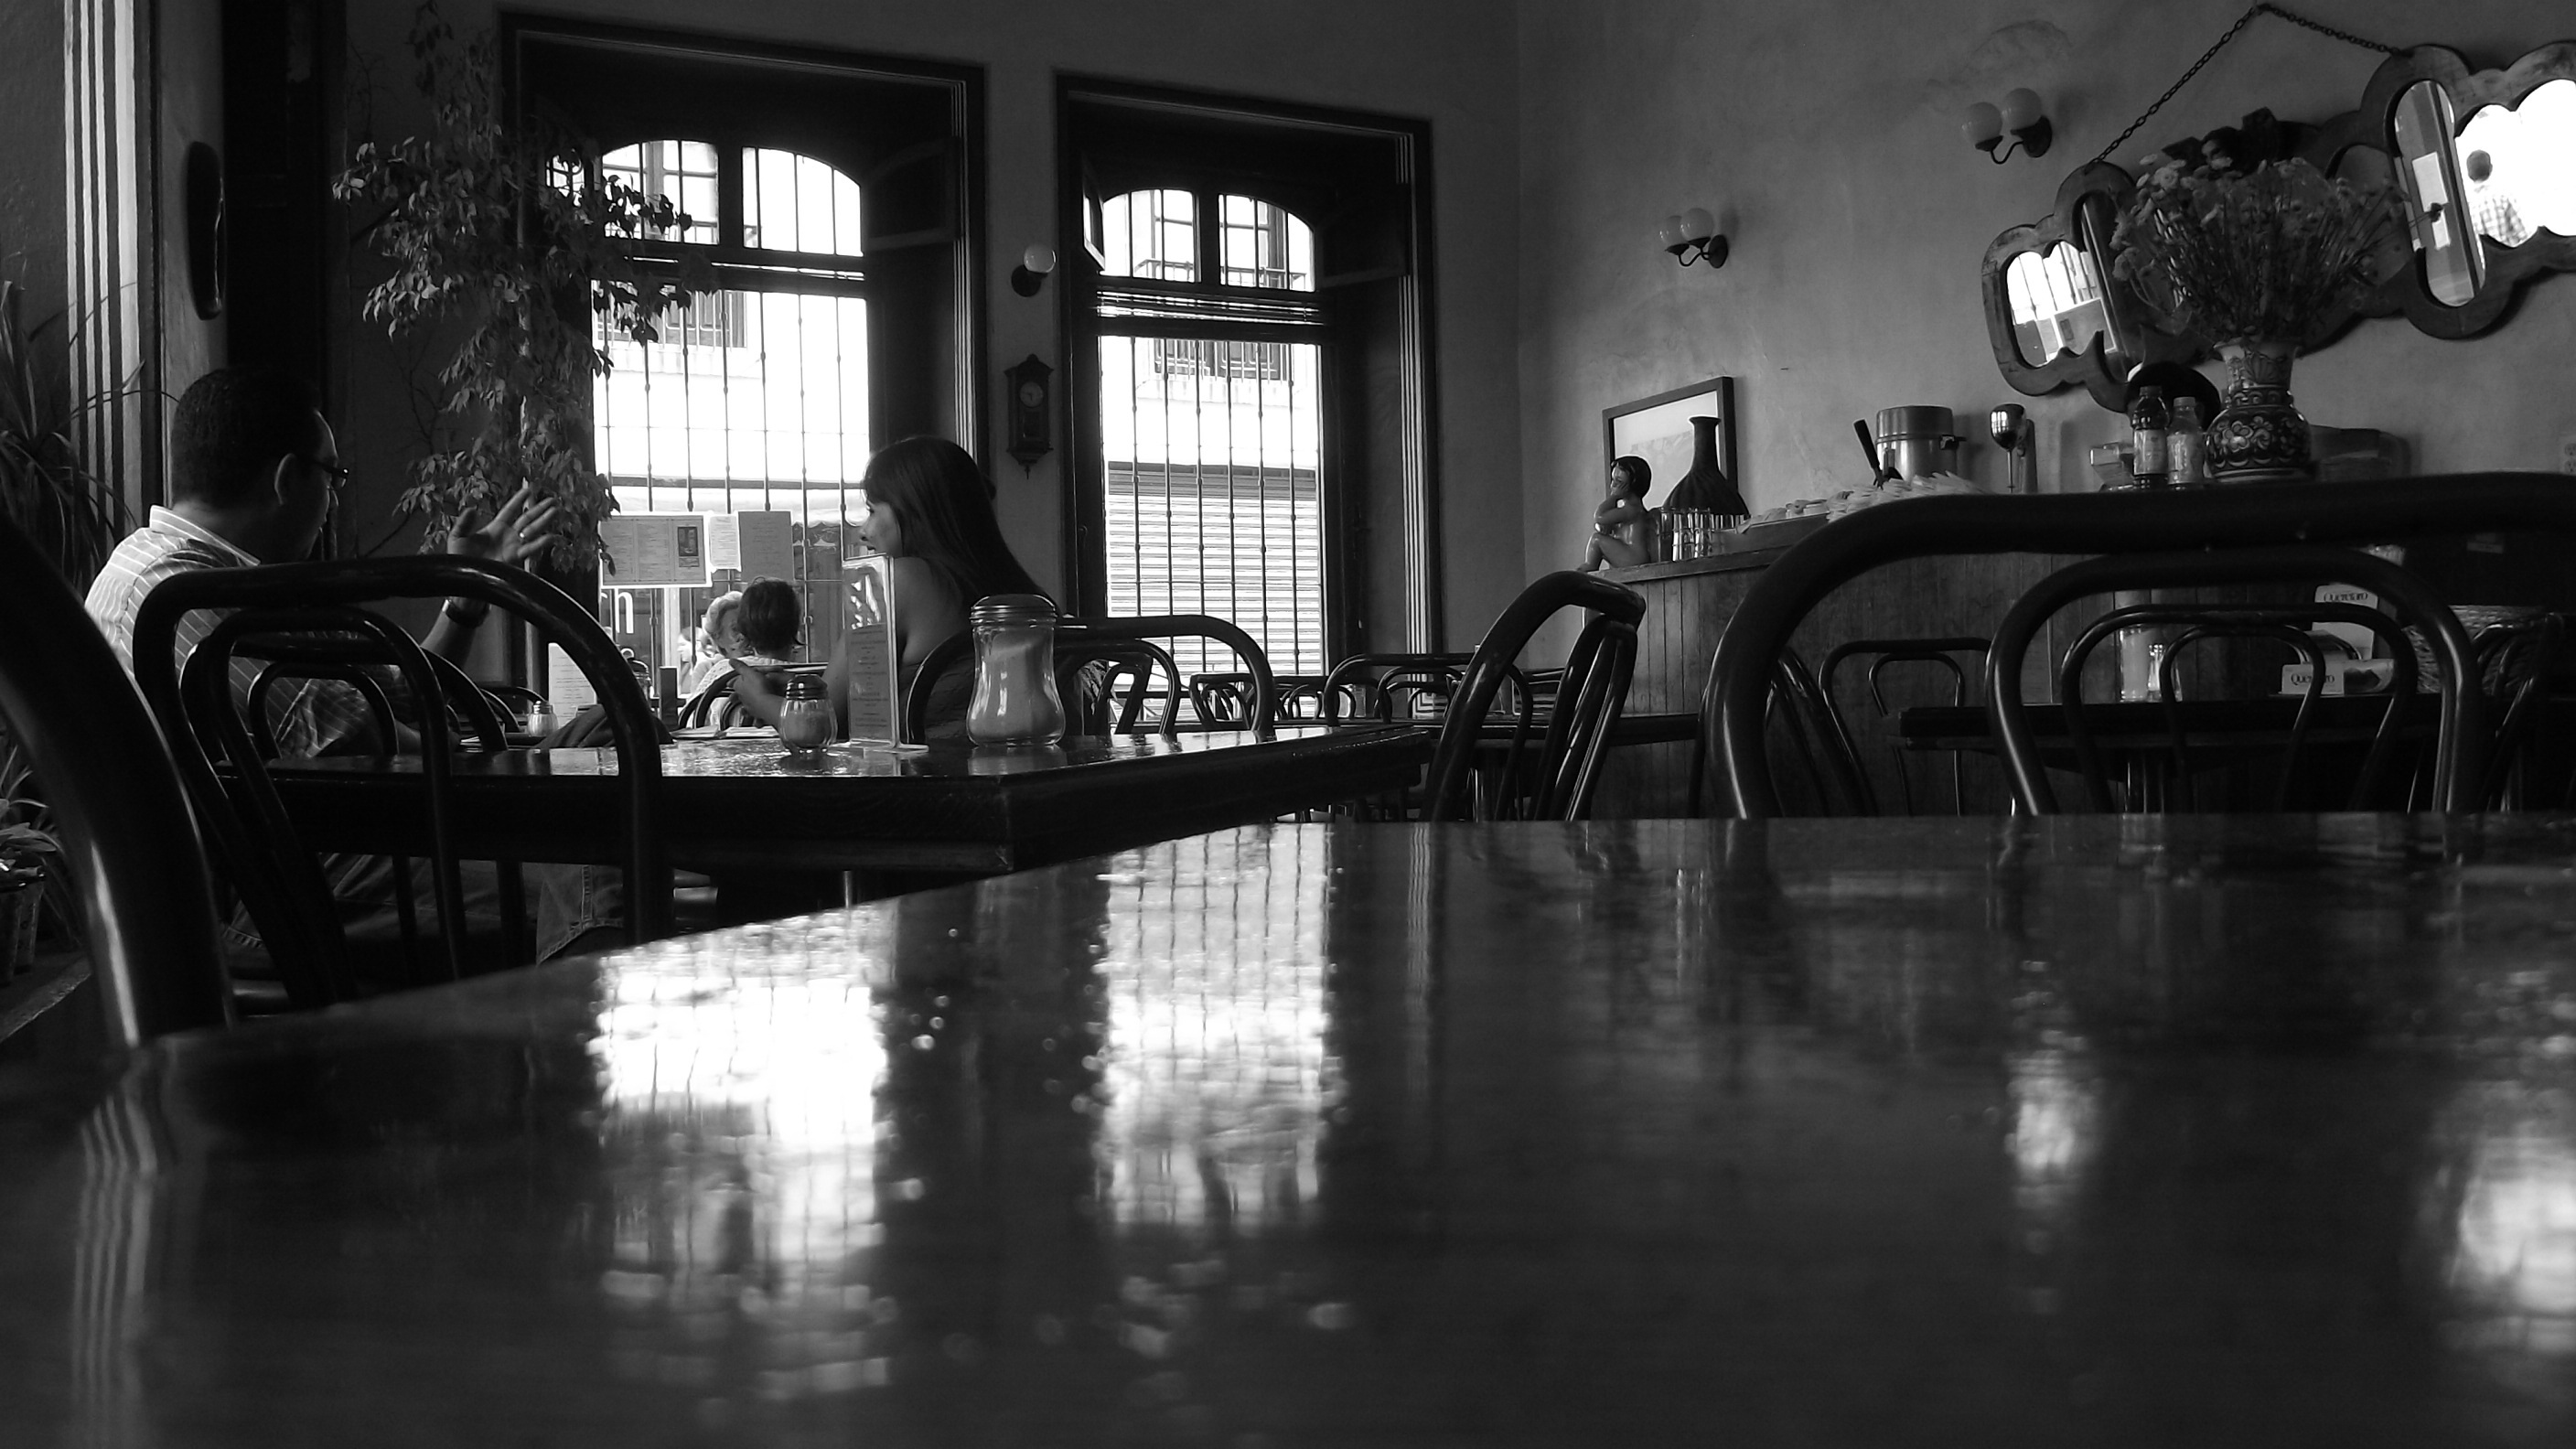
light, black and white, photography, darkness, black, monochrome, photograph, monochrome photography, film noir